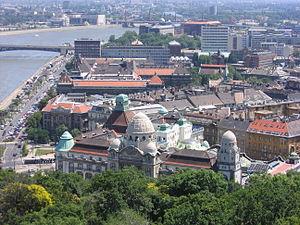
Lágymányos est un quartier de Budapest, situé dans le 11ᵉ arrondissement.